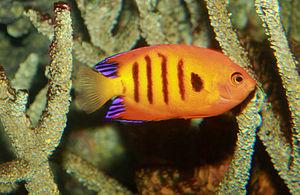
Les Pomacanthidae constituent une famille de poissons marins appartenant au vaste ordre des Perciformes. Cette famille est composée de huit genres où sont ventilées plus de 80 espèces. Les Pomacanthidae sont communément nommés des Poissons-anges.